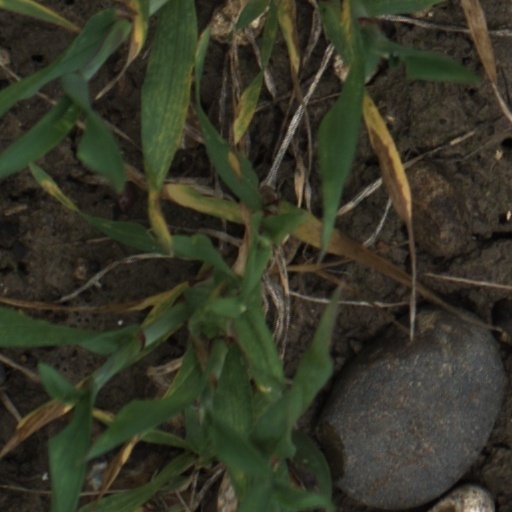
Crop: wheat